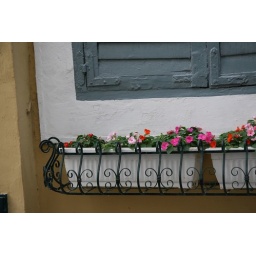
flowers in the window